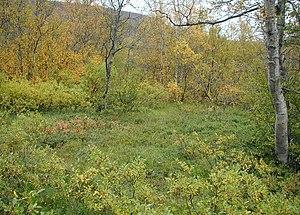
L'Islande, en forme longue la république d'Islande, est un pays insulaire d'Europe du Nord situé dans l'océan Atlantique. Géographiquement plus proche du continent américain du fait de sa proximité avec le Groenland, le pays est rattaché culturellement et historiquement à l'Europe. Ayant pour capitale et pour plus grande ville Reykjavik, son régime politique est une république parlementaire.
L'environnement en Islande est l'environnement du pays Islande, pays d'Europe.
L'Islande est un pays insulaire de l'océan Atlantique Nord composé d'une île principale représentant 99,7 % de sa superficie autour de laquelle gravitent quelques petites îles et îlots, située sur la dorsale médio-atlantique dont elle représente la seule partie émergée. À une distance de 287 km au sud-est du Groenland, le pays se situe à quelques kilomètres au sud du cercle polaire arctique.